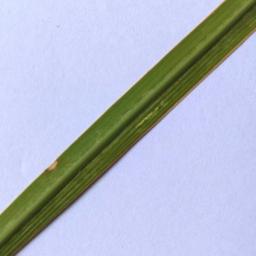
Label: Rice___Leaf_Blast